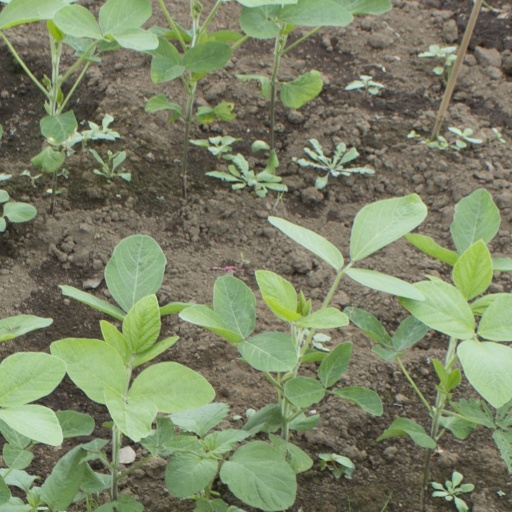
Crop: soybean